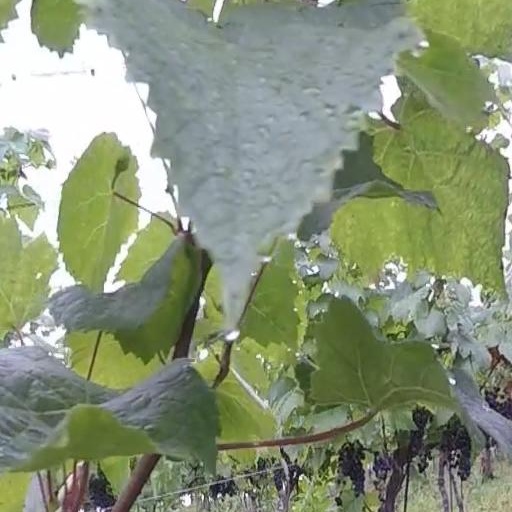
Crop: grape